Wilton Guerrero

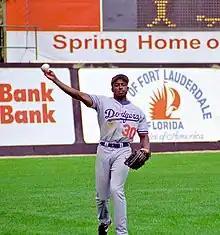
Wilton Guerrero of the Los Angeles Dodgers during a 1998 spring training game in Fort Lauderdale, Fla.

However, on June 1, 1997, the Dodgers rookie led off against the St. Louis Cardinals by breaking his bat on a grounder to second. Rather than try to run it out, Guerrero scrambled to pick up the pieces of his shattered bat, making the umpires suspicious. Plate umpire Steve Rippley noticed cork in one of the shattered pieces, and showed it to crew chief and third-base umpire Bruce Froemming, who immediately ejected Guerrero. He was suspended eight games and fined $1,000. Additionally, his tenure in Los Angeles was plagued by numerous mental mistakes that kept him from becoming a regular starter. Despite these issues, however, Guerrero proved a solid contact hitter with an ability to hit for average, posting a .291 average in 1997. However, he did not hit for power, with only four home runs, and despite being known as a speedy runner, he only stole six bases in 1997 while being caught five times.